Platform Garanti Contemporary Art Center

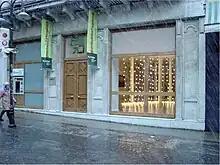
Platform Garanti

The contemporary art institution Platform Garanti Contemporary Art Center opened in 2001 and was located on the pedestrian Istiklal Avenue in Istanbul, Turkey. Platform Garanti organized exhibitions; conferences and events; hosted an international residency program; and maintained a library and archive of contemporary art.